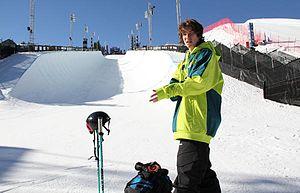
Torin Yater-Wallace
Torin Yater-Wallace, né le 2 décembre 1995 à Aspen dans le Colorado, est un skieur freestyle et acrobatique américain s'illustrant en half-pipe.